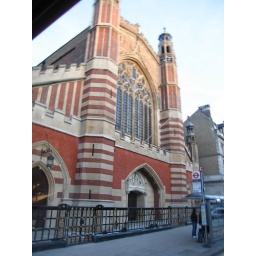
Cool building in London on the bus ride from Harrods back to the car, which was parked near Westminster Cathedral.